Economy of Buffalo, New York

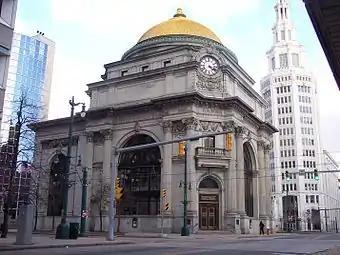
Buffalo Savings Bank Building

Buffalo is the headquarters of M&T Bank, a large regional bank with assets over $79B (as of June 2011). Its rival Marine Midland Bank operated for decades from downtown Buffalo before being acquired by HSBC and being rebranded as HSBC Bank USA. HSBC has reduced its local operations in Buffalo and Upstate NY as a whole, closing its retail banking centers. Many of the shuttered HSBC retail banking centers in upstate were acquired by First Niagara Bank. Other banks, such as Bank of America and KeyBank have corporate operations in Buffalo, the latter expanding its operations after acquiring First Niagara. Citigroup also has regional offices in Amherst, Buffalo's largest suburb. Buffalo has also become a hub of the debt collection industry.